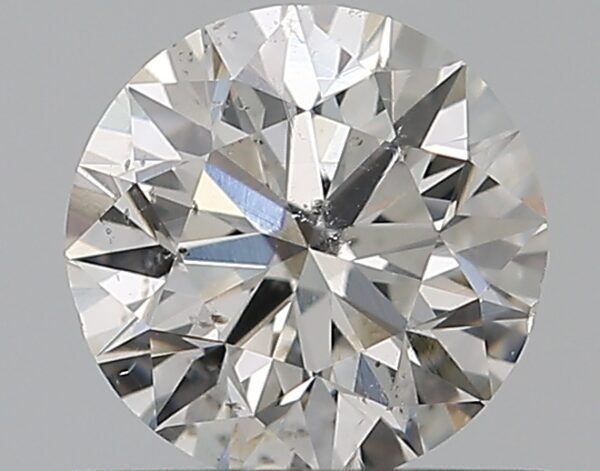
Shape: round
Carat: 0.5
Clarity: SI2
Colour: E
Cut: VG
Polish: GD
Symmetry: VG
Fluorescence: ST
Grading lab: GIA
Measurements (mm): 5.04 x 5.07 x 3.19